Temperature and Winds for InSight

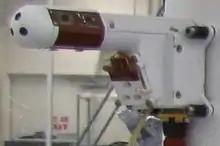
Sensor boom for this family of instruments

TWINS is based on the heritage from REMS (Rover Environmental Monitoring Station) on board the "Curiosity" rover, with enhanced performances in terms of dynamic range and resolution. TWINS provides continuous wind and air temperature measurements to help understand the seismic data from the SEIS instrument.